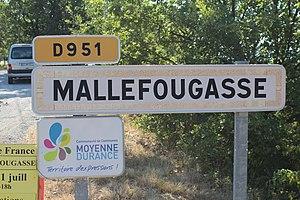
Panneau d'entrée dans Mallefougasse, Mallefougasse-Augès.
Mallefougasse-Augès est une commune française, située dans le département des Alpes-de-Haute-Provence en région Provence-Alpes-Côte d'Azur.